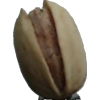
Label: pistachio